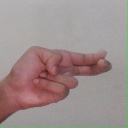
अक्षर: ह